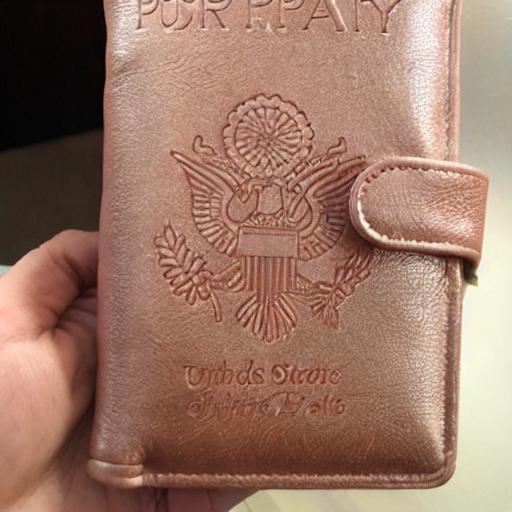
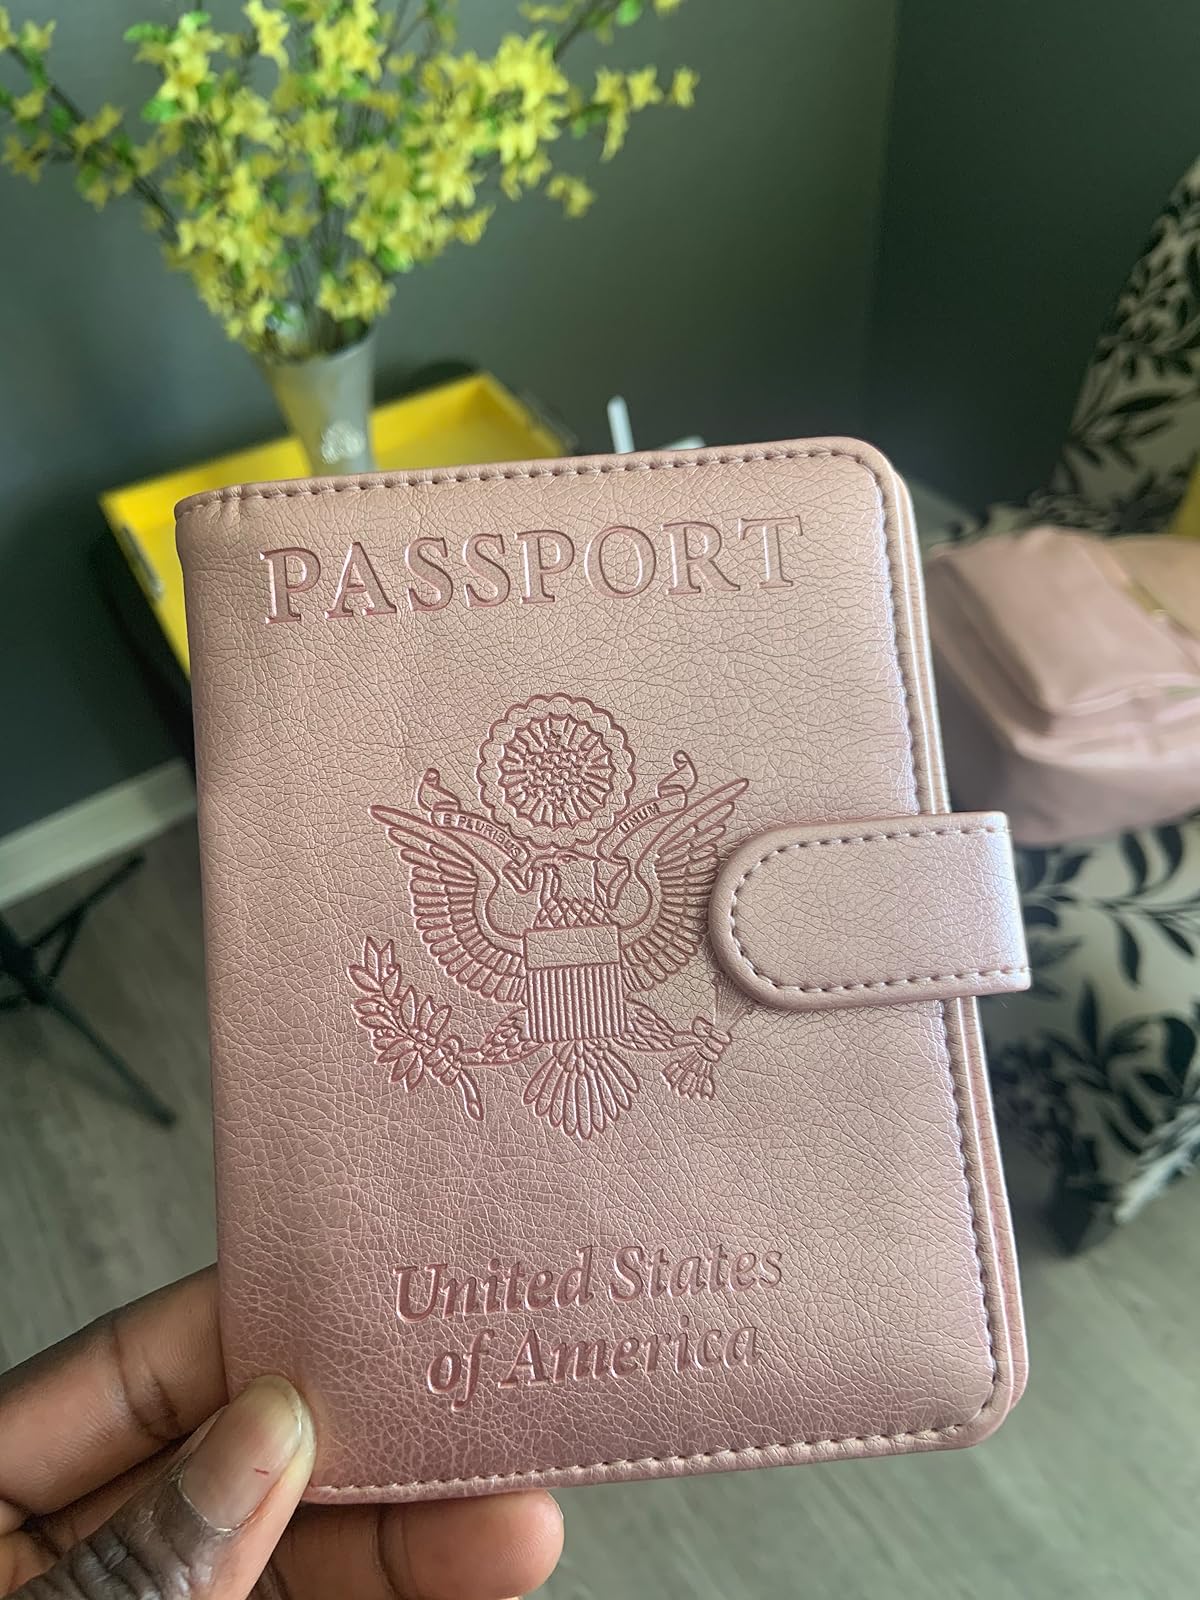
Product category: accessories_wallet
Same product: no